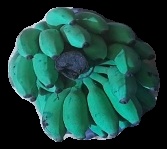
Variety: elakki-bale
Grade: grade3